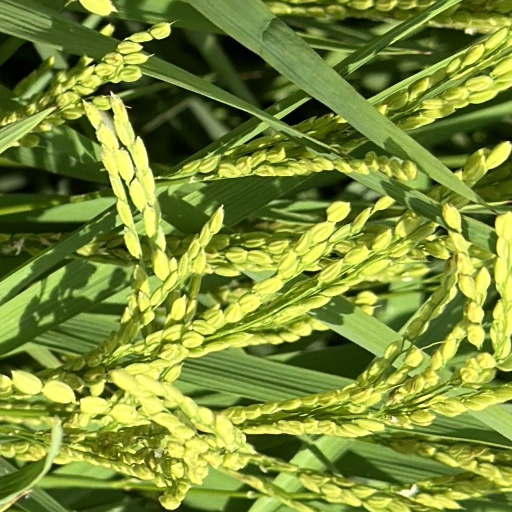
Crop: rice